August Kowalczyk

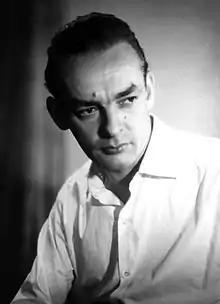
August Kowalczyk.

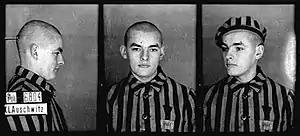
August Kowalczyk as KL-Auschwitz prisoner, KL Number 6804, 1940

August Marian Kowalczyk (15 August 1921 – 29 July 2012) was a Polish actor, theatre, television and film director who was the last survivor of a breakout of prisoners from Auschwitz Concentration Camp on 10 June 1942.